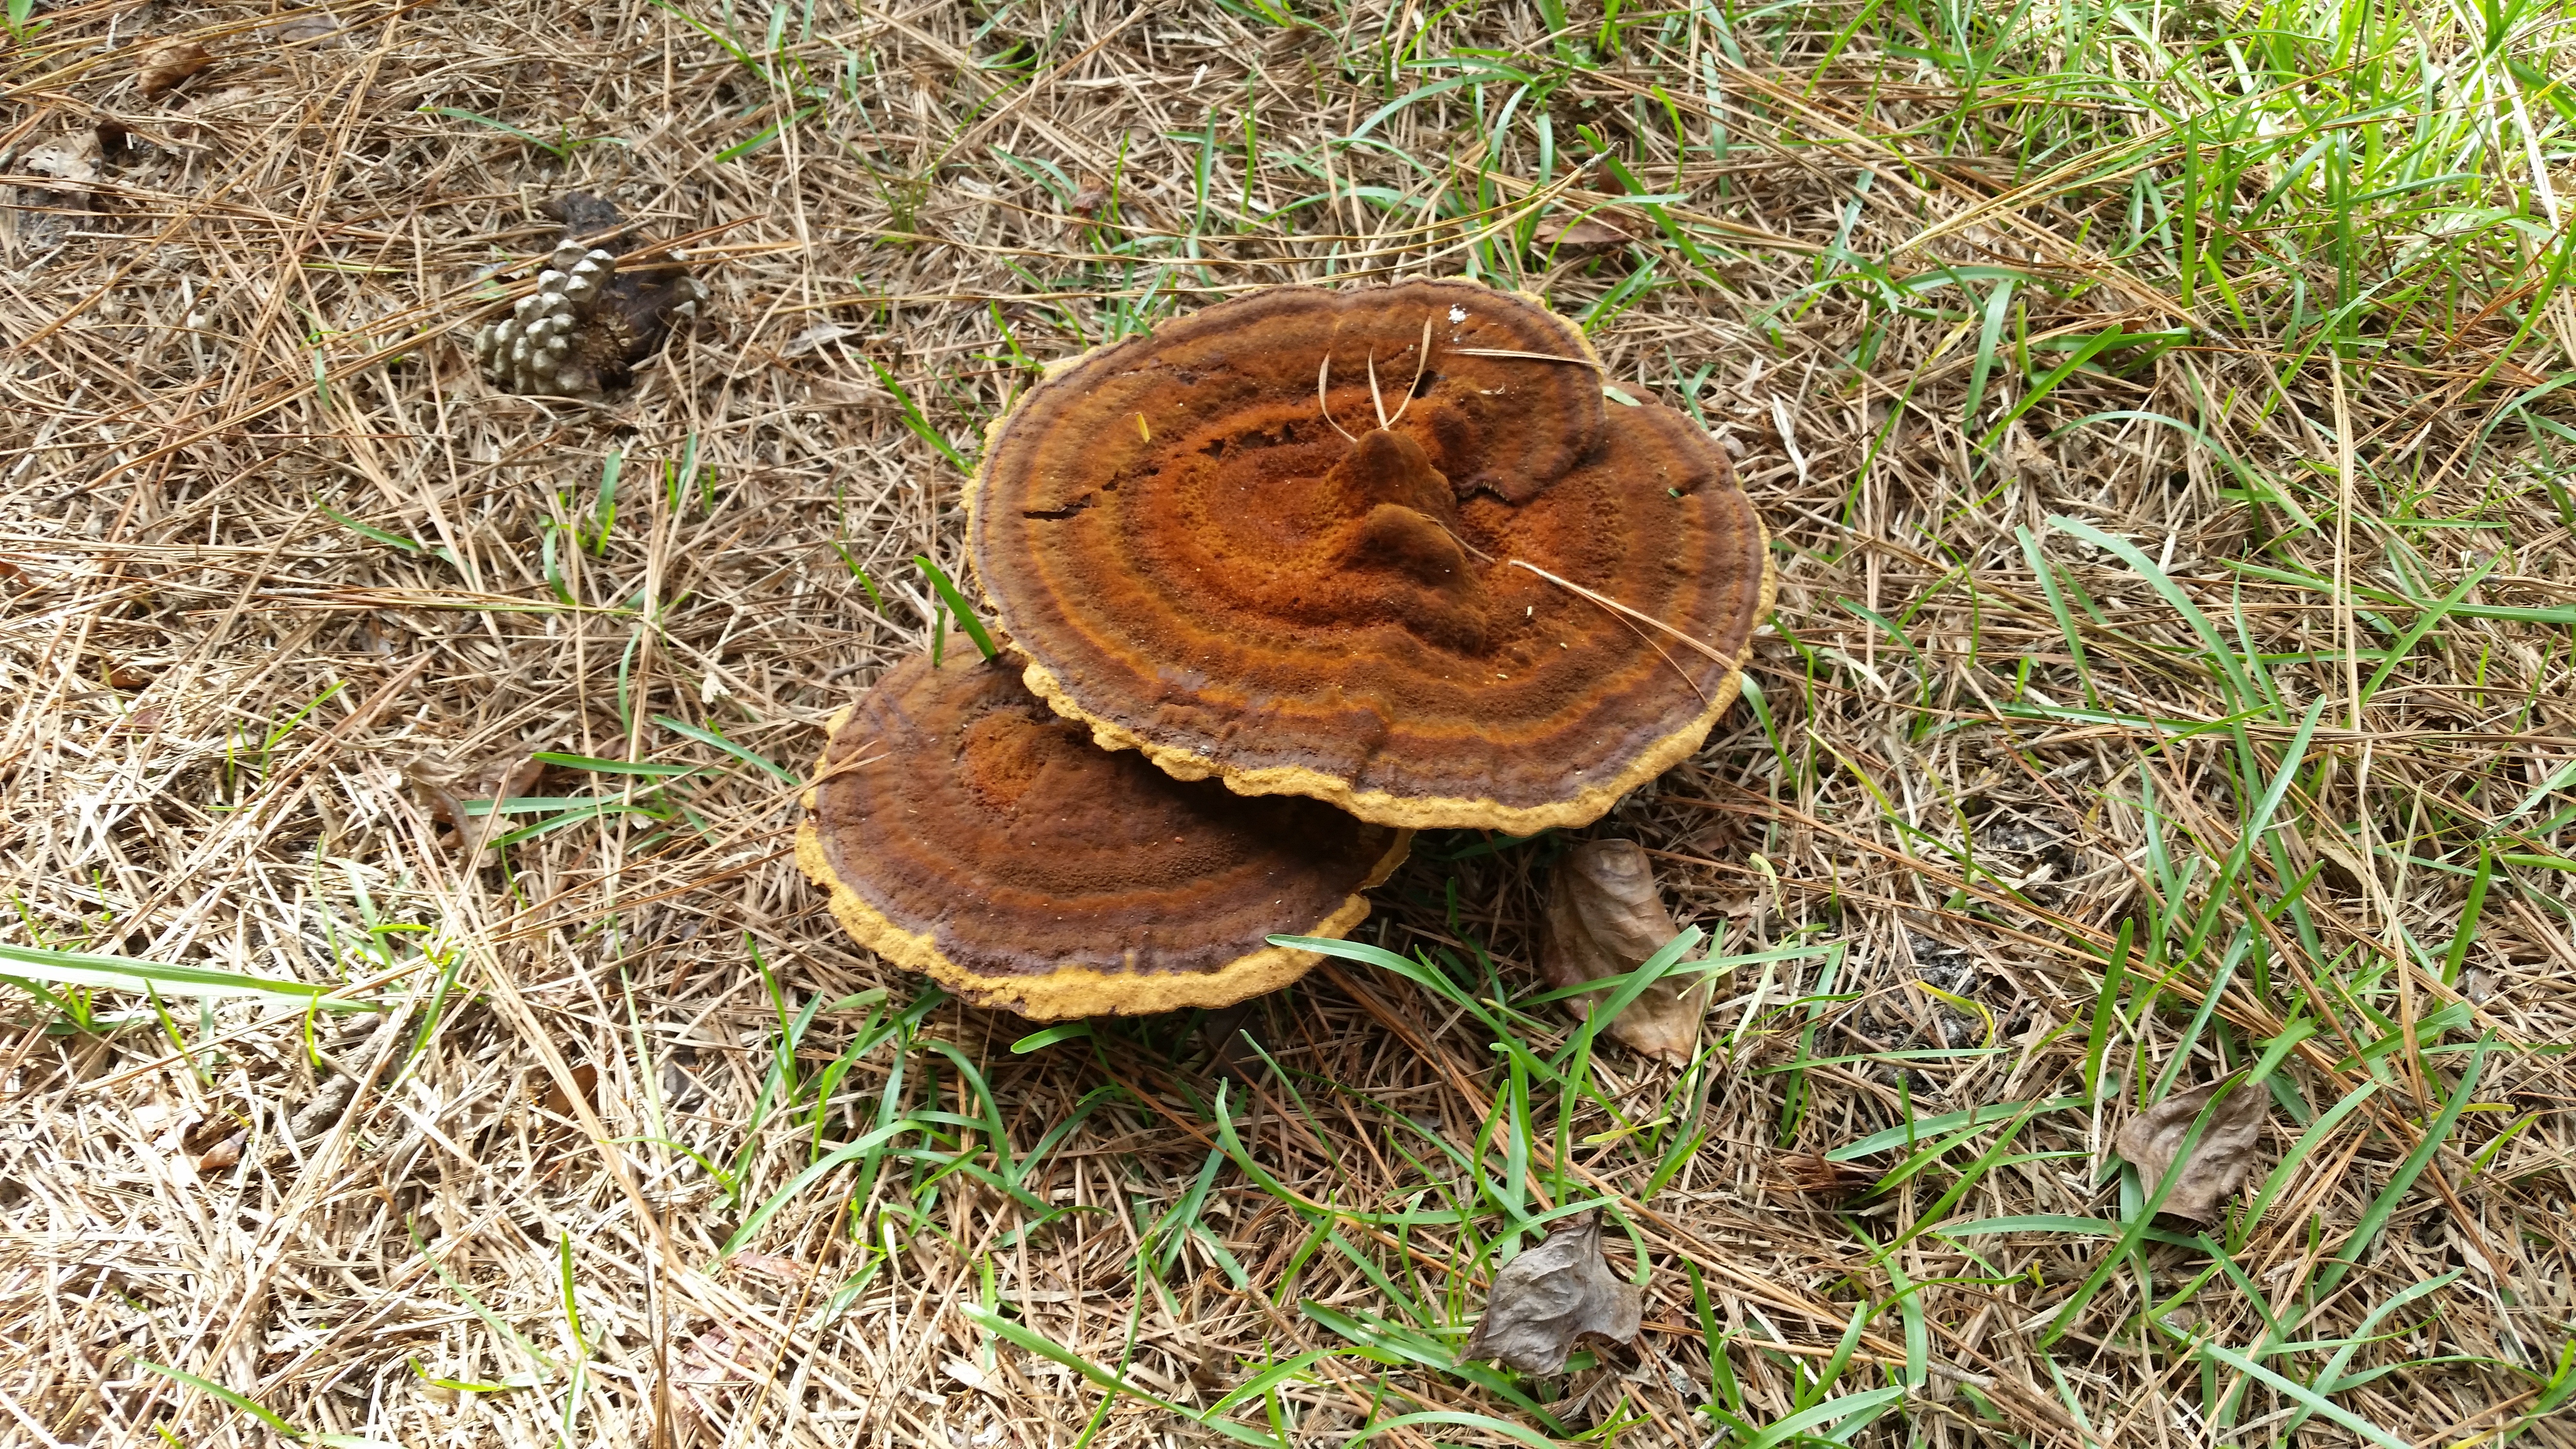
tree, nature, forest, plant, wood, trunk, natural, brown, soil, mushroom, season, fauna, fungus, fungi, woodland, tree stump, bolete, edible mushroom, medicinal mushroom, agaricomycetes, agaricaceae, penny bun